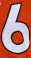
Number: 6